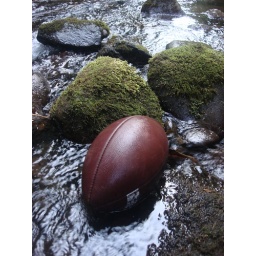
This infamous swimming football chilling in a mountain stream.